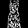
Label: Dress